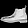
Label: Ankle boot